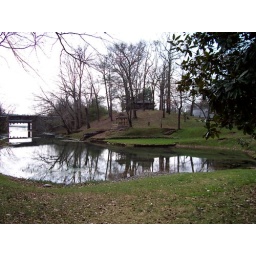
This spring also provides the water for the town. Very cold and clear with neat little fish swimming in it.